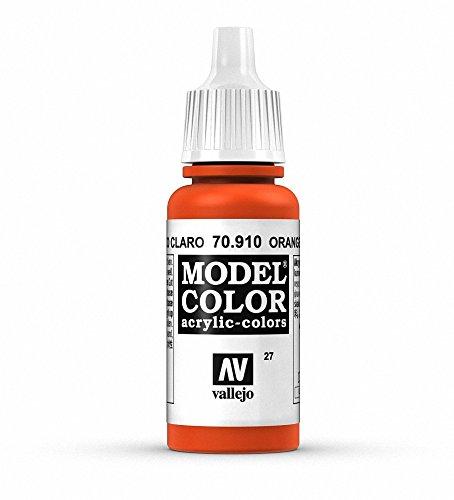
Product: Vallejo Acrylic Paint, Orange Red
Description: Great Condition.
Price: $5.99 $ 5 . 99
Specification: ProductDimensions:0.8x0.8x3inches|ItemWeight:0.96ounces|ShippingWeight:0.96ounces|DomesticShipping:ItemcanbeshippedwithinU.S.|InternationalShipping:Thisitemisnoteligibleforinternationalshipping.LearnMore|ASIN:B000PHBEVW|Itemmodelnumber:VJ70910|Manufacturerrecommendedage:8months-15years